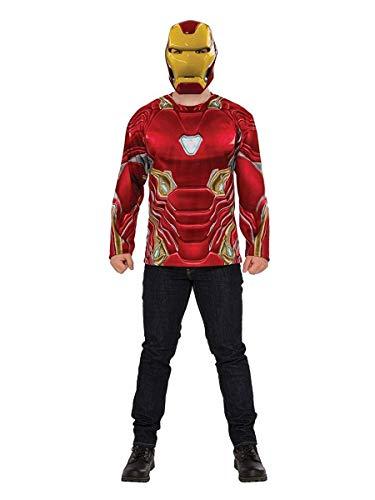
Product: Rubie's Men's Marvel Avengers Infinity War Iron Man Costume Top and Mask, Standard
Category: Clothing, Shoes & Jewelry | Costumes & Accessories | Men | Costumes & Cosplay Apparel | Costumes
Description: IRON MAN printed long sleeve costume top and half-mask.
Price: $21.66
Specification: ProductDimensions:13x5x13inches|ItemWeight:12.8ounces|ShippingWeight:14.1ounces(Viewshippingratesandpolicies)|ASIN:B079J1QF77|Itemmodelnumber:821002_STD